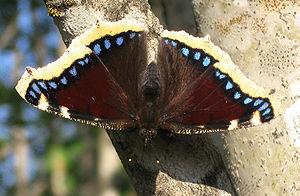
Le site Natura 2000 Vallée de la Tardoire est une zone spéciale de conservation française située en Charente, dans la vallée de la Tardoire, affluent de la Bonnieure et donc sous-affluent rive gauche de la Charente.